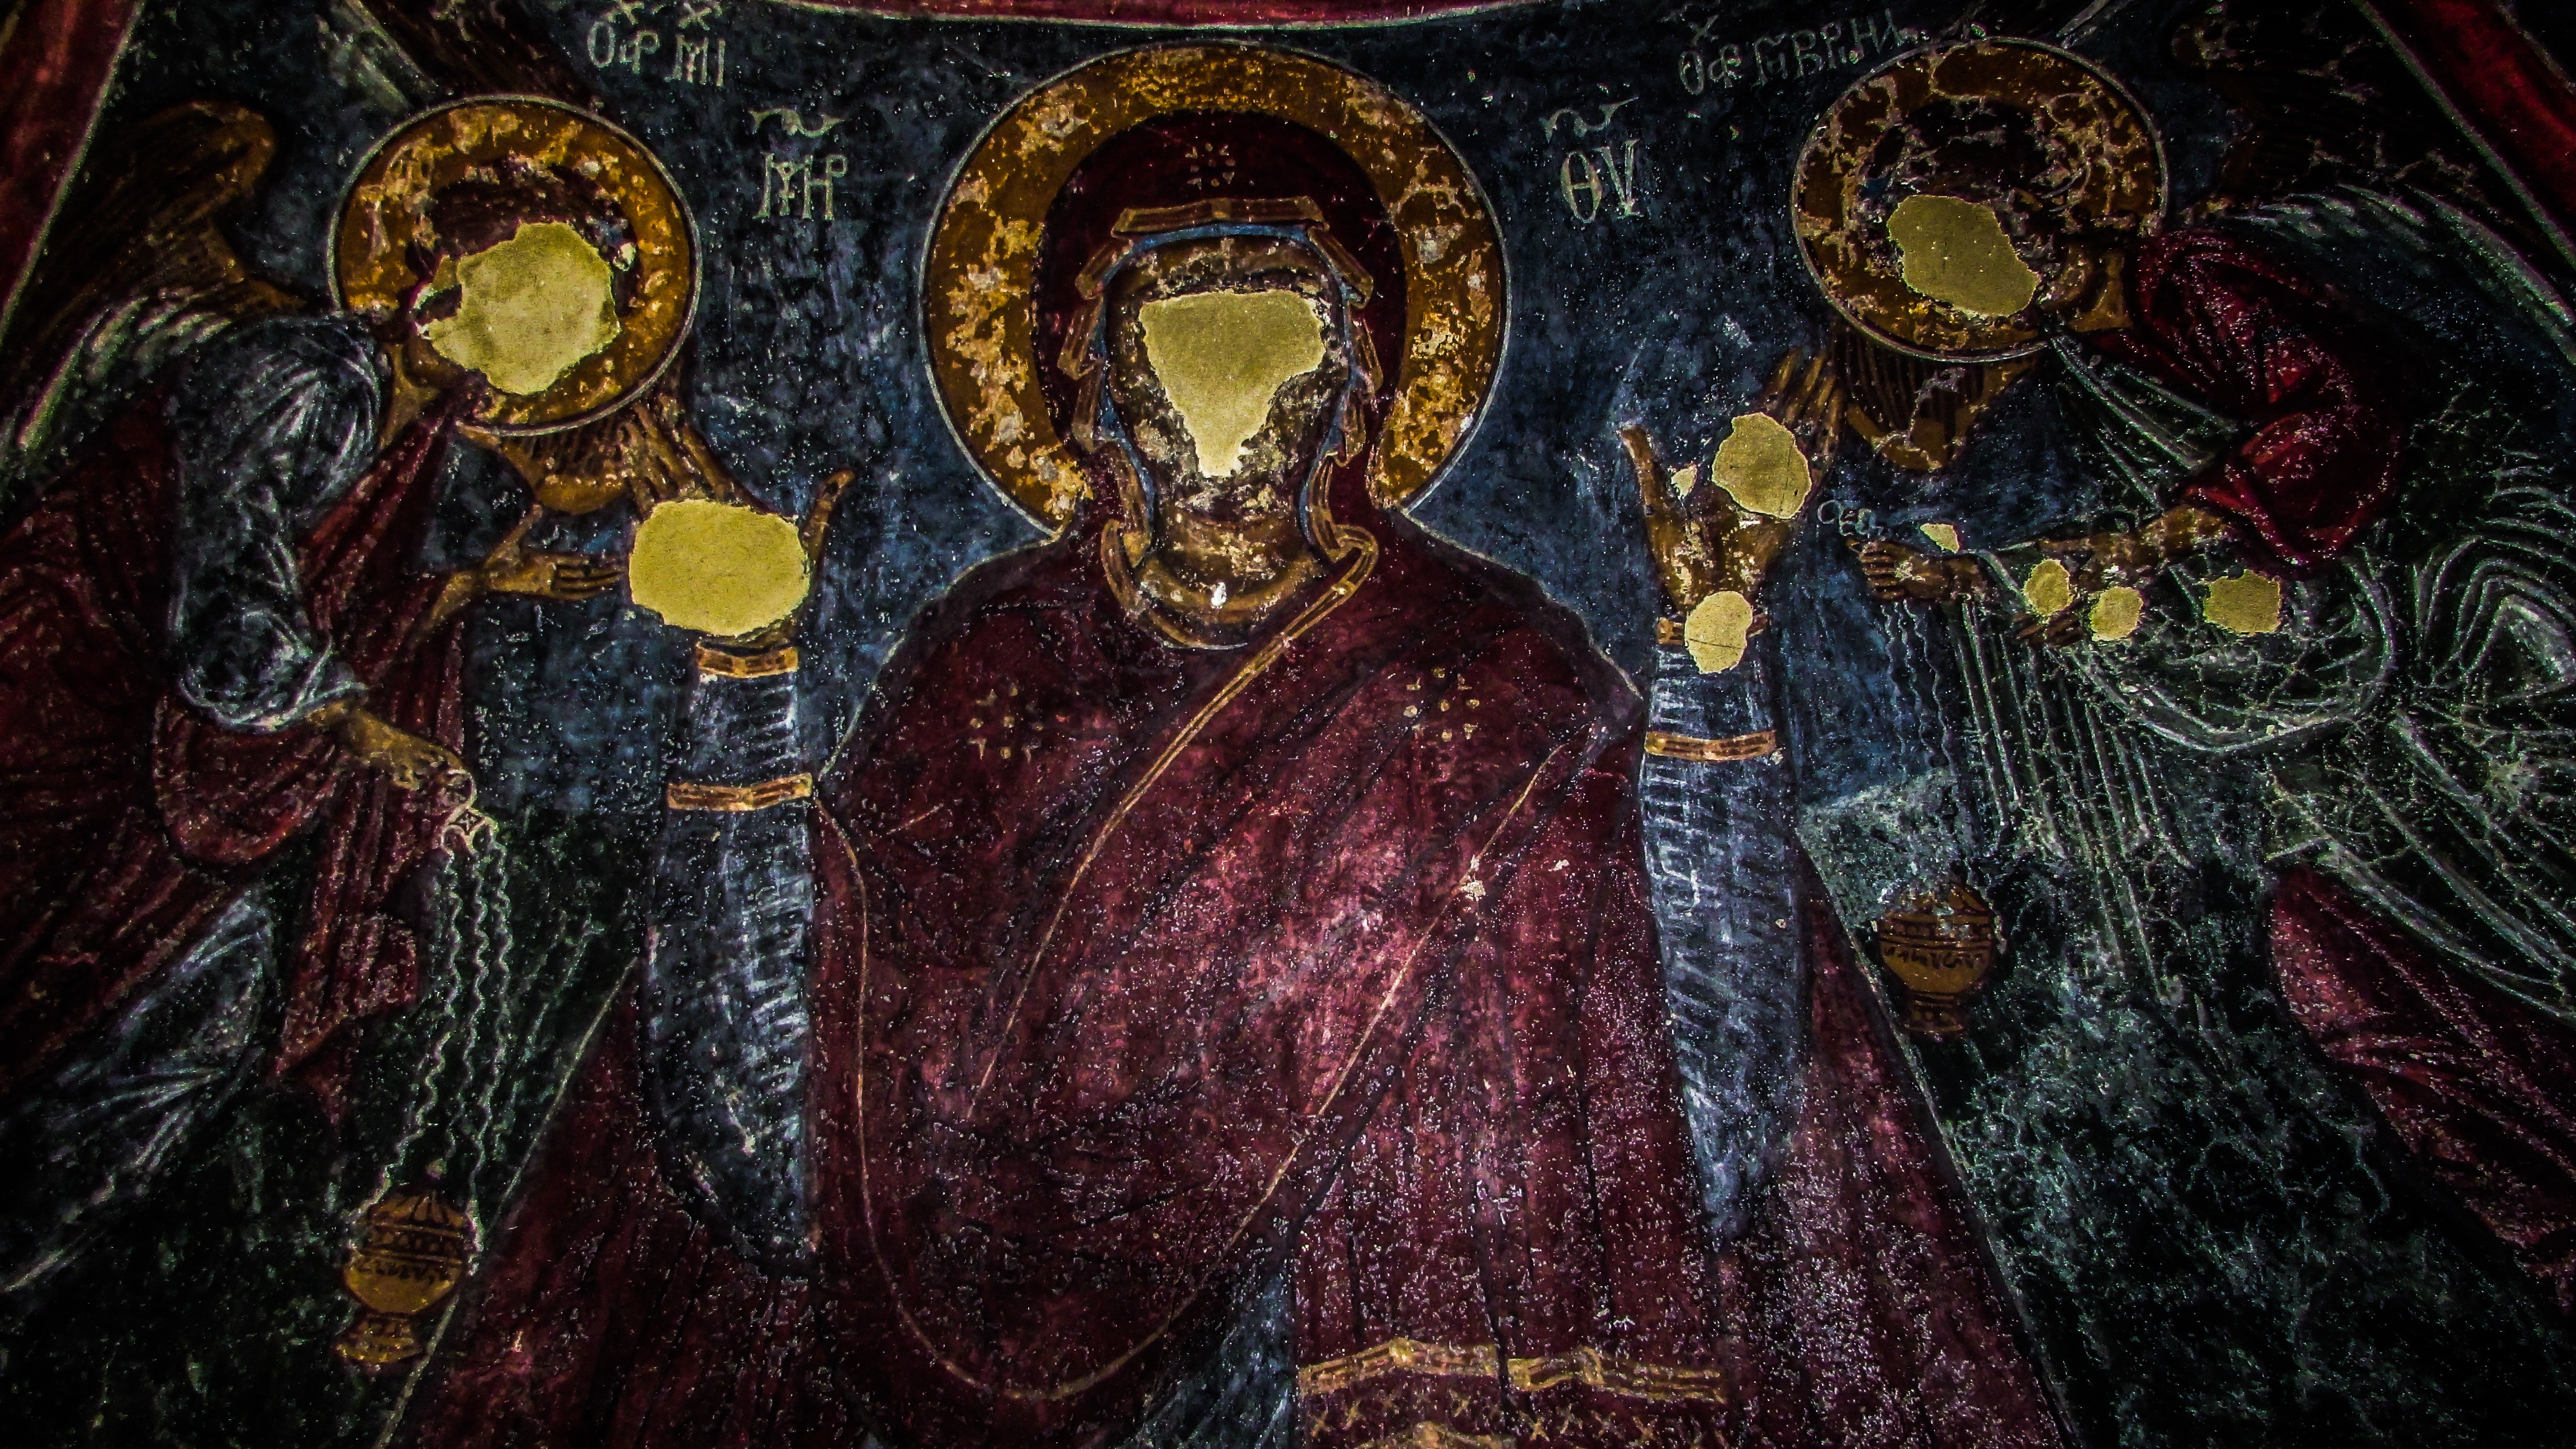
vandalized, church, painting, art, iconography, cyprus, screenshot, mythology, modern art, panagia, virgin mary, ayios sozomenos, psychedelic art